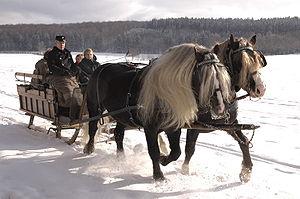
Le trait de la Forêt-Noire est une race de chevaux de trait, propre à la Forêt-Noire en Allemagne. Sélectionné depuis le début du XVIIIᵉ siècle, ce cheval provient d'ancêtres suisses et alsaciens. Son stud-book est créé en 1896, de même que l'association gérant sa sélection. Ils sont, à l'origine, utilisés par les fermiers de la Forêt-Noire pour divers travaux agricoles et de débardage, mais la motorisation de ces pratiques réduit drastiquement leur population, qui tombe à environ 500 chevaux dans les années 1980.